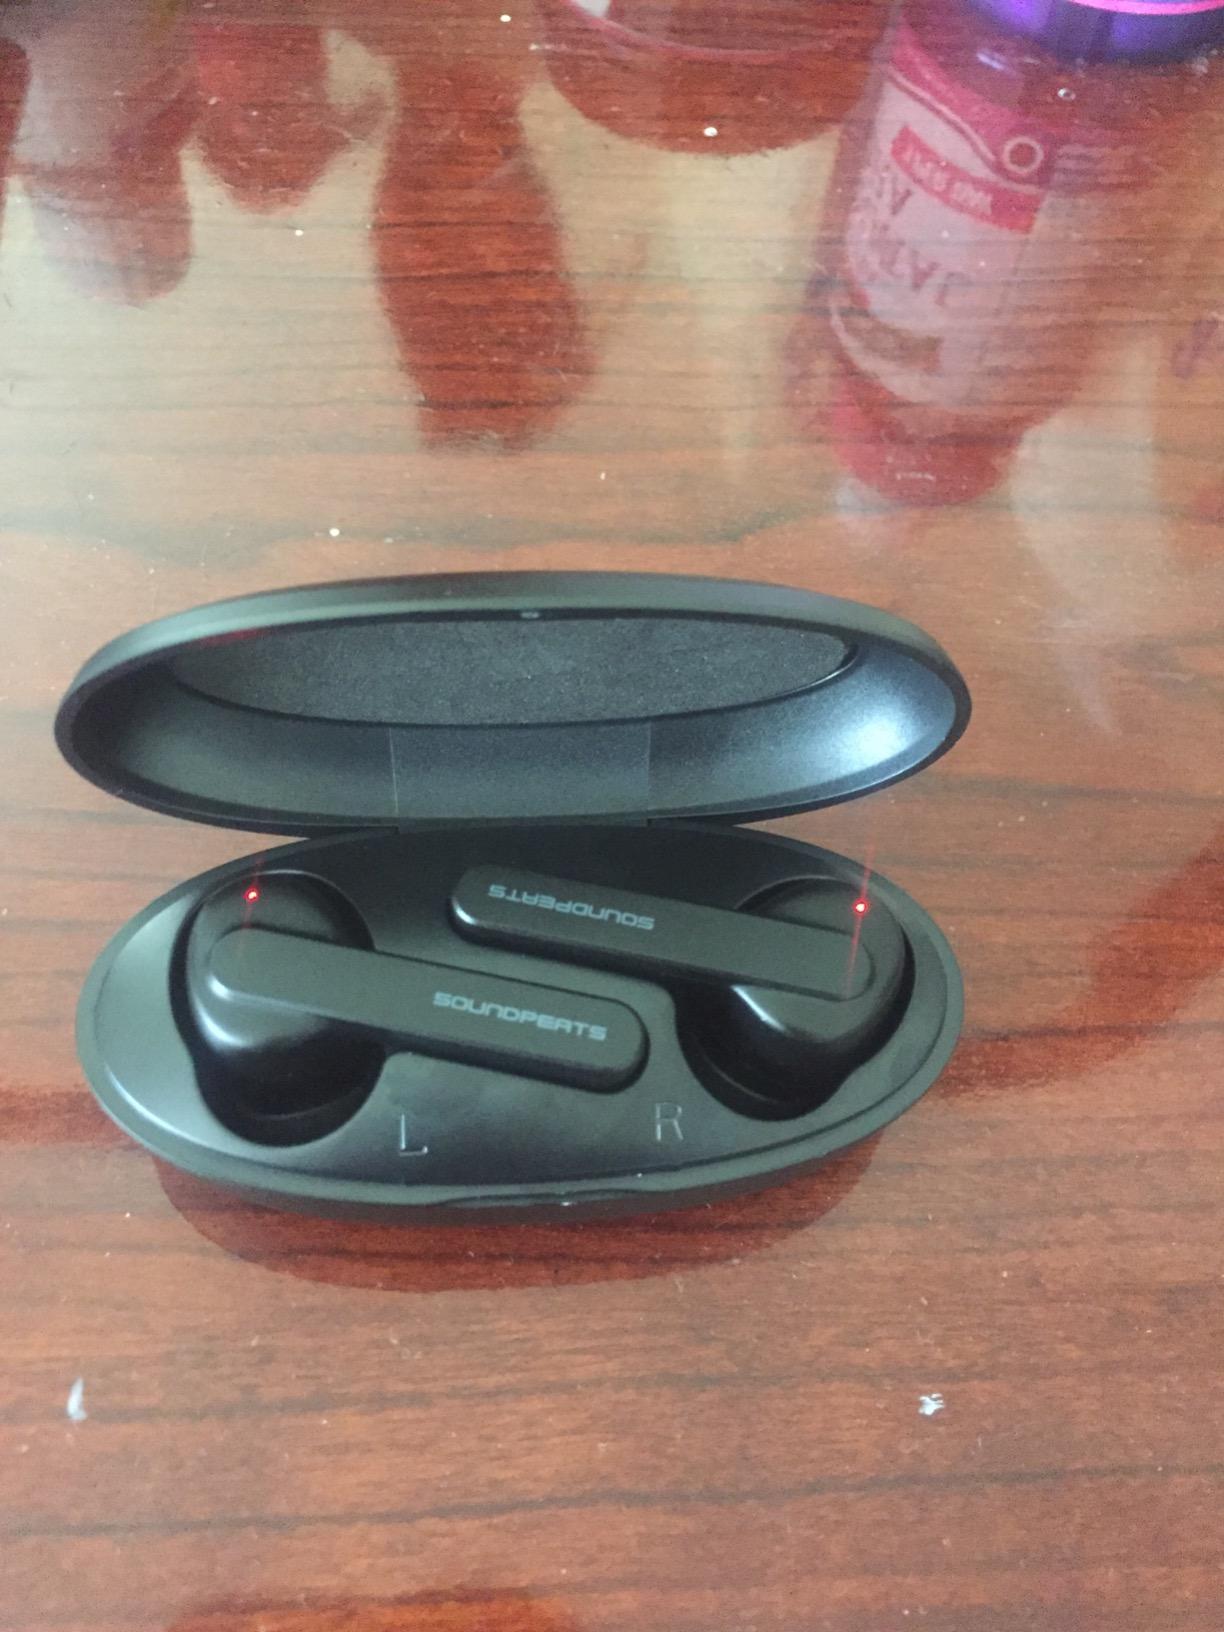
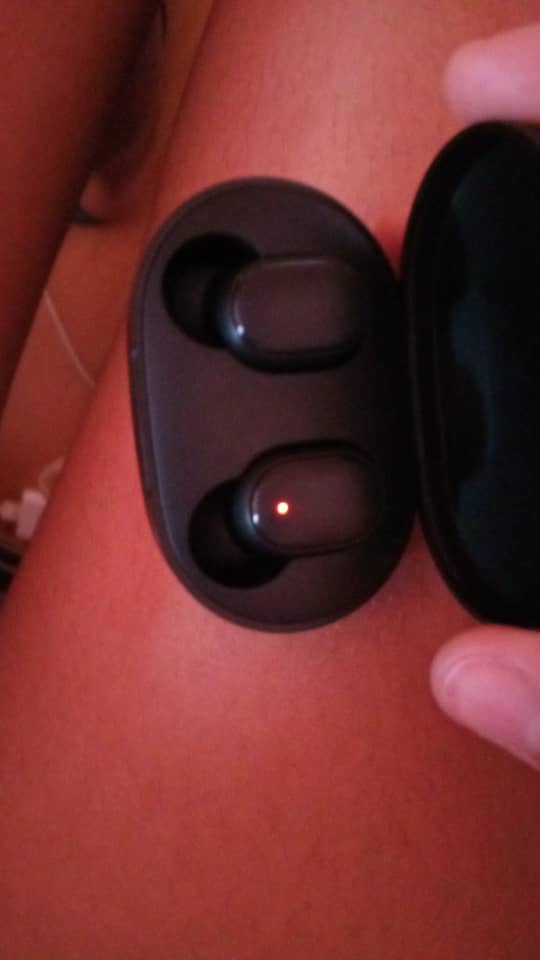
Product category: earbuds
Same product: no